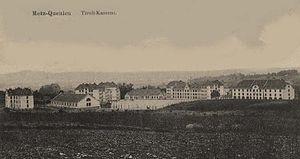
La caserne Grandmaison, baptisée à l’origine Tivoli-Kaserne, est une ancienne caserne d’infanterie. Construite pendant l’annexion allemande en Lorraine. Elle est située à Metz, au sud du quartier de Queuleu.